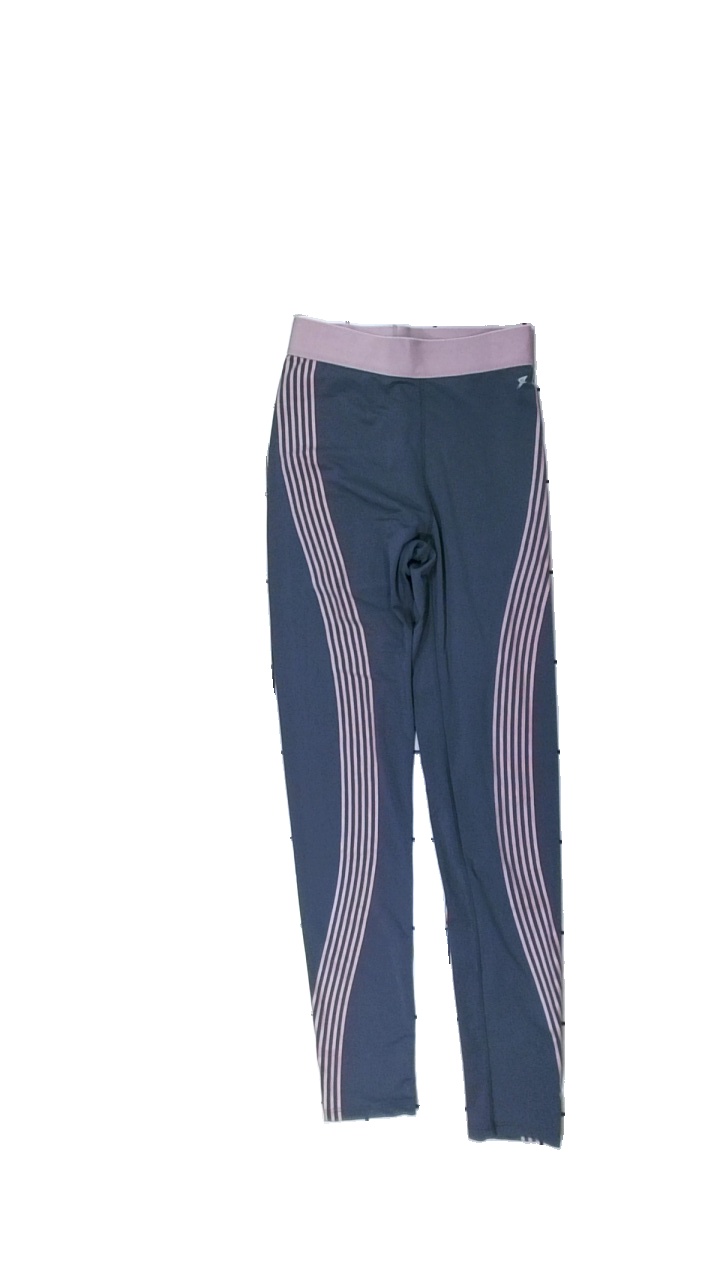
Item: Tights (Ladies)
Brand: Primark
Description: grå träningstights med rosa ränder längst benen.
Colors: Pink, Grey
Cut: Regular
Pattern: Striped
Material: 100% nylone
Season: All
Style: Sports
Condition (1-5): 5
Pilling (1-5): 5
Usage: Reuse
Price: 50-100